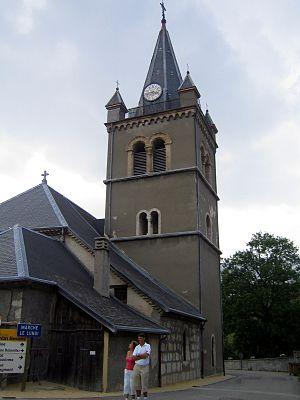
Gresse-en-Vercors est une commune française située dans le département de l'Isère en région Auvergne-Rhône-Alpes.